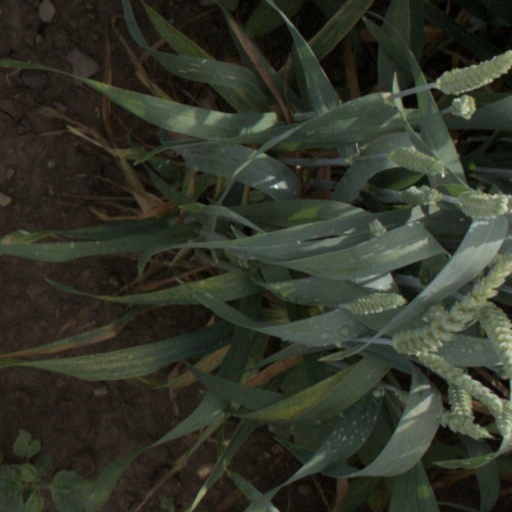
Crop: wheat